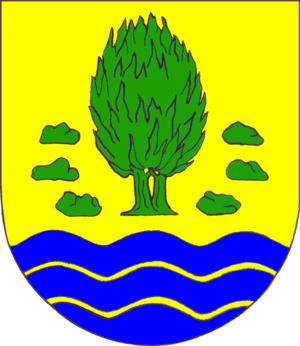
Isted
Coat of arms of Isted
Isted eller Idstedt er en landsby og kommune beliggende omtrent 10 km nord for Slesvig by i det sydlige Angel i Sydslesvig. Administrativt hører kommunen under Slesvig-Flensborg kreds i den nordtyske delstat Slesvig-Holsten. Kommunen samarbejder på administrativt plan med andre kommuner i omegnen i Sydangel kommunefællesskab. I kirkelig henseende hører Isted historisk under Michaelis Sogn, nu Jydbæk-Isted Sogn. Sognet lå i Strukstrup Herred, da området tilhørte Danmark.